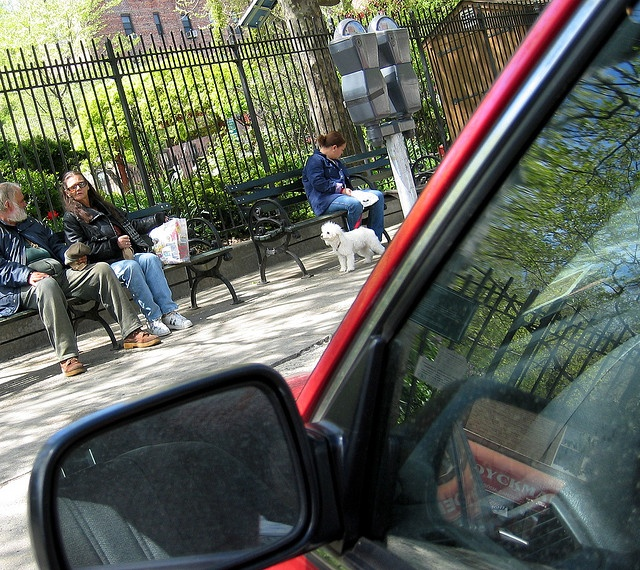
People sitting on a bench next to a park with someone's rear view mirror in the foreground.
Two park benches has an older man and women sitting and drinking a pop and the other one has a girl sitting down with her dog.
A red car parked next to a group of people sitting on benches.
Adults sitting on benches on sidewalk near parking area.
A picture of part of a red car and people sitting on a bench